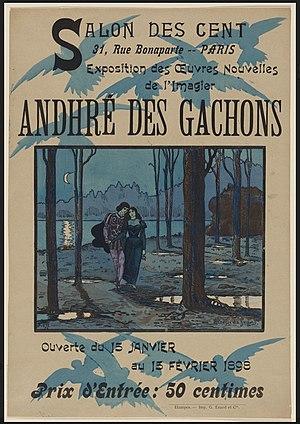
Salon des Cents 1898 Andhré Des Gachons
André des Gachons, né le 15 mars 1871 à Ardentes et mort le 13 juillet 1951 à La Chaussée-sur-Marne, est un artiste-peintre et imagier français. Il se passionne pour la météorologie.